Csorna

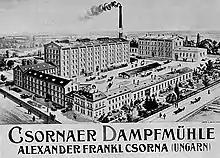

Csorna is a town in Győr-Moson-Sopron county, Hungary. Csorna is located near the Fertő-Hanság National Park. There are two districts in the town: the Földsziget and the Csatárimajor.